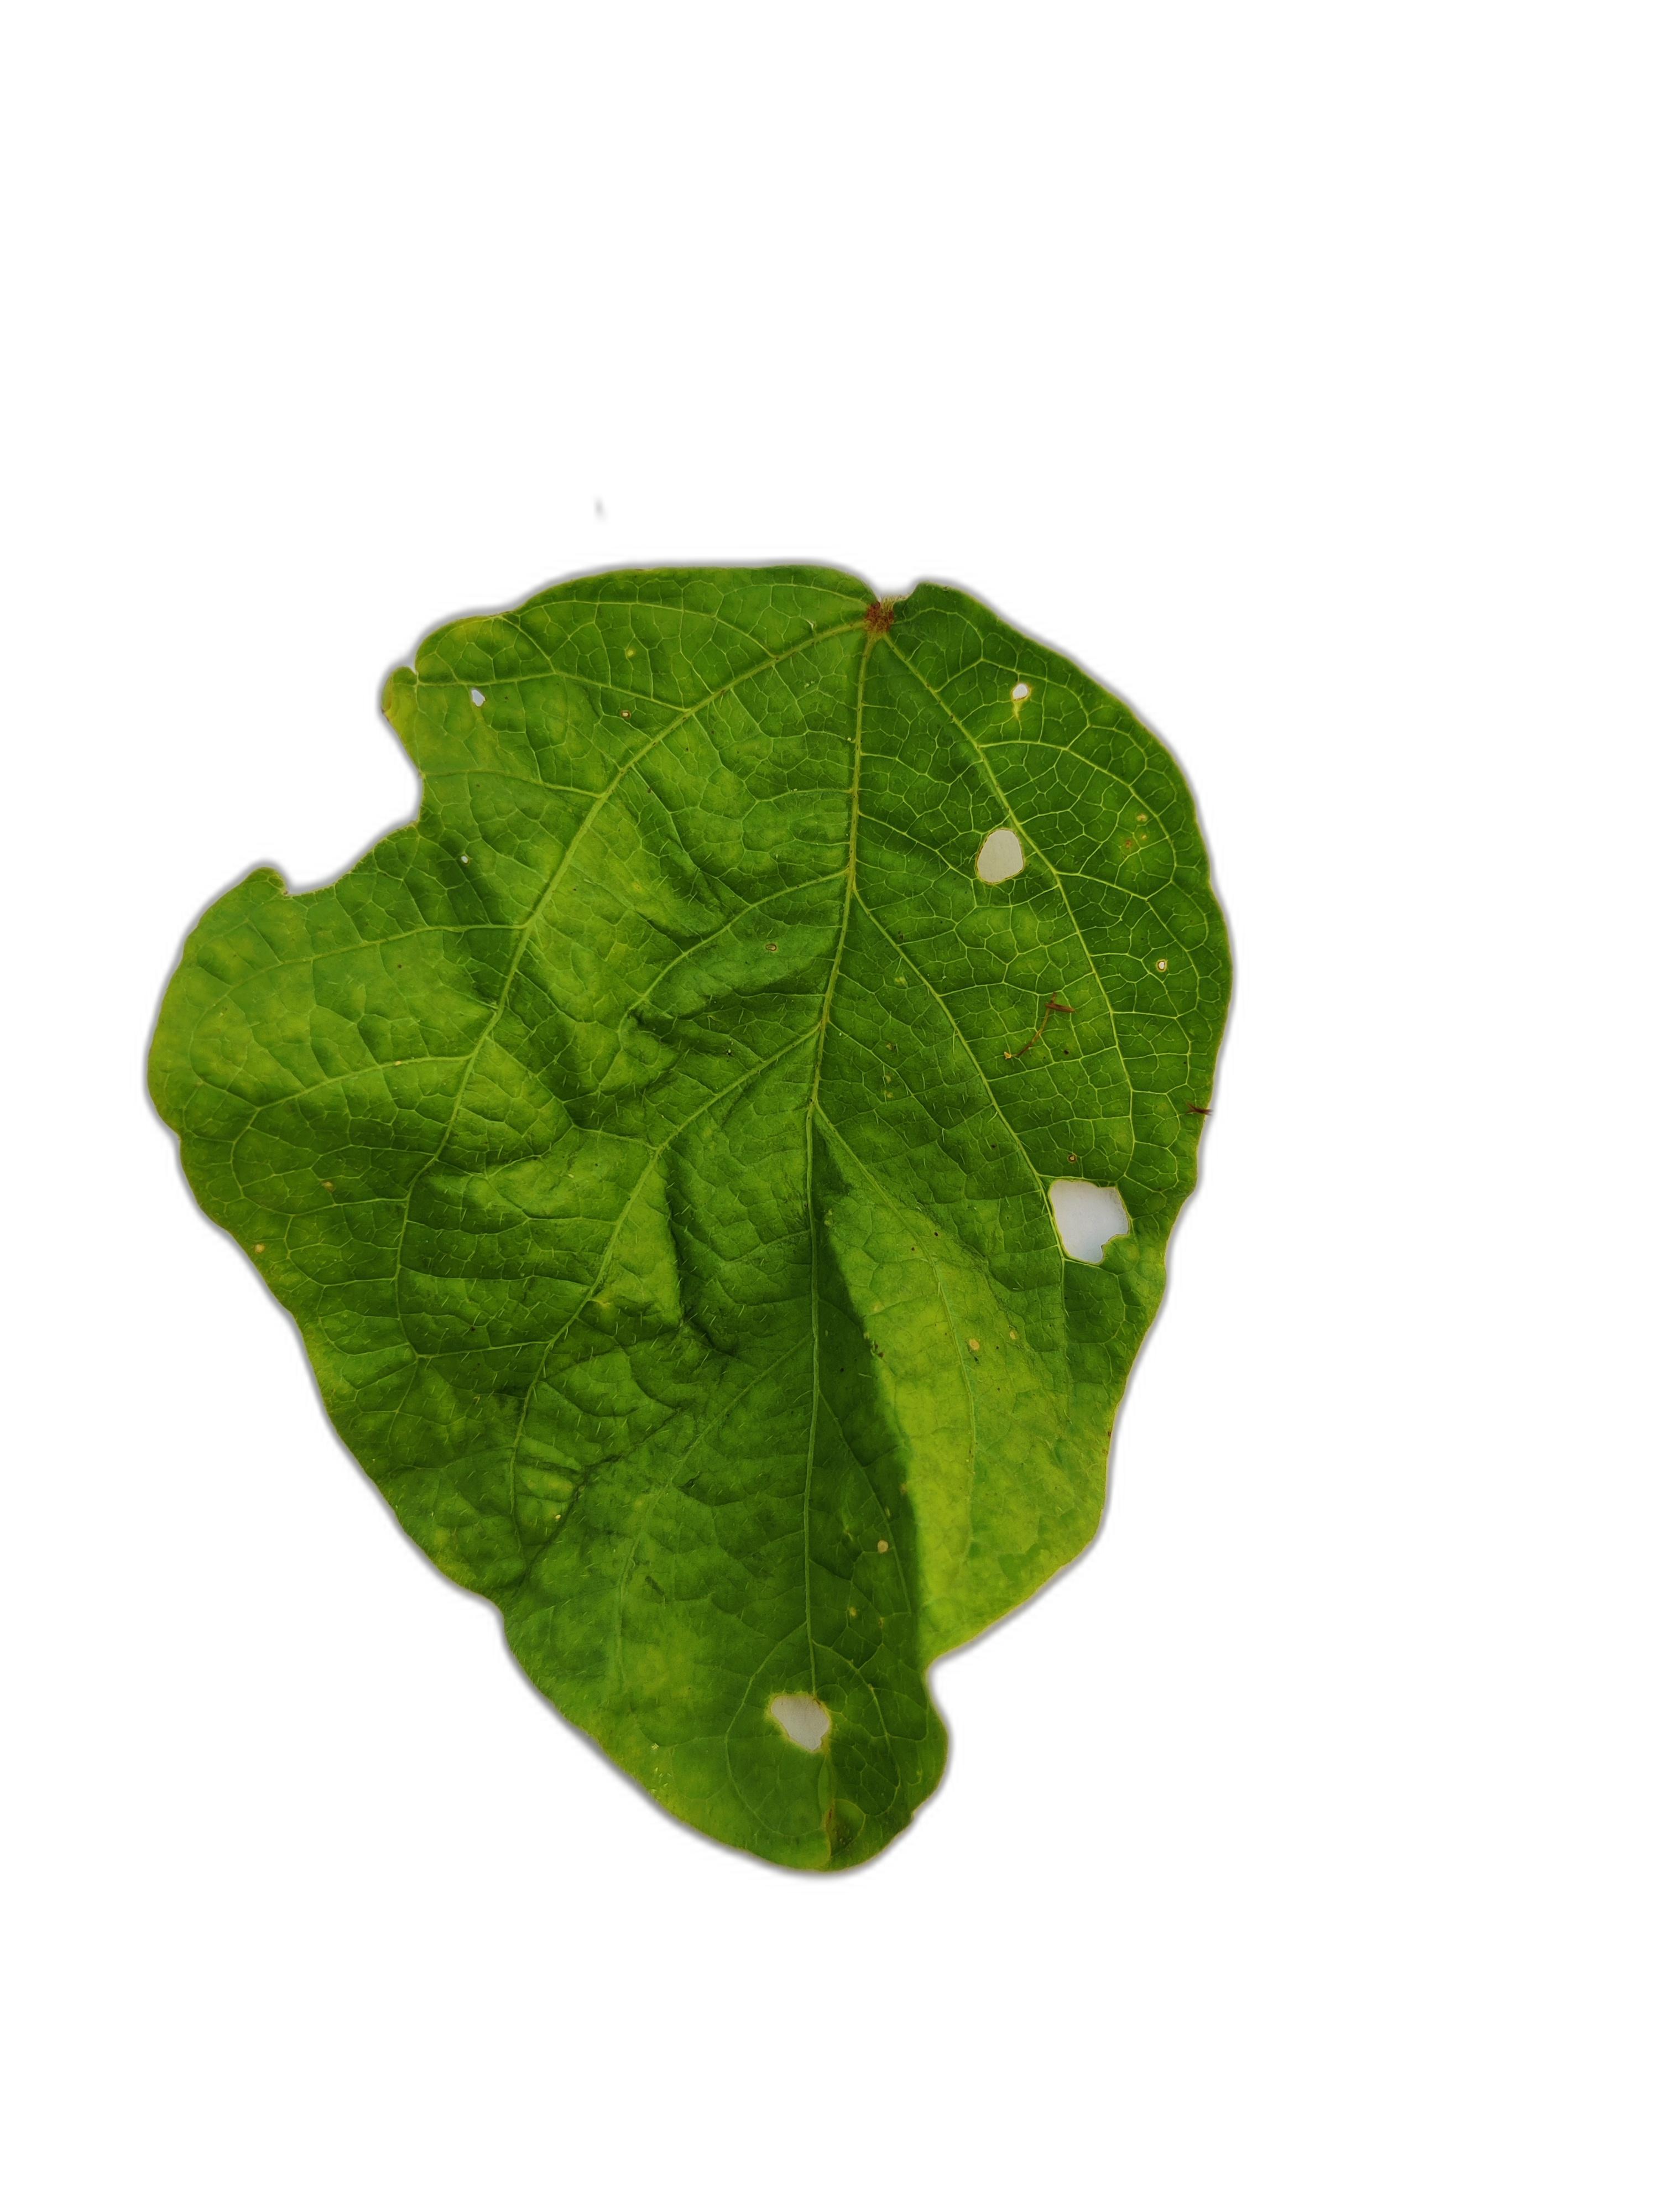
Label: Leaf Crinkle